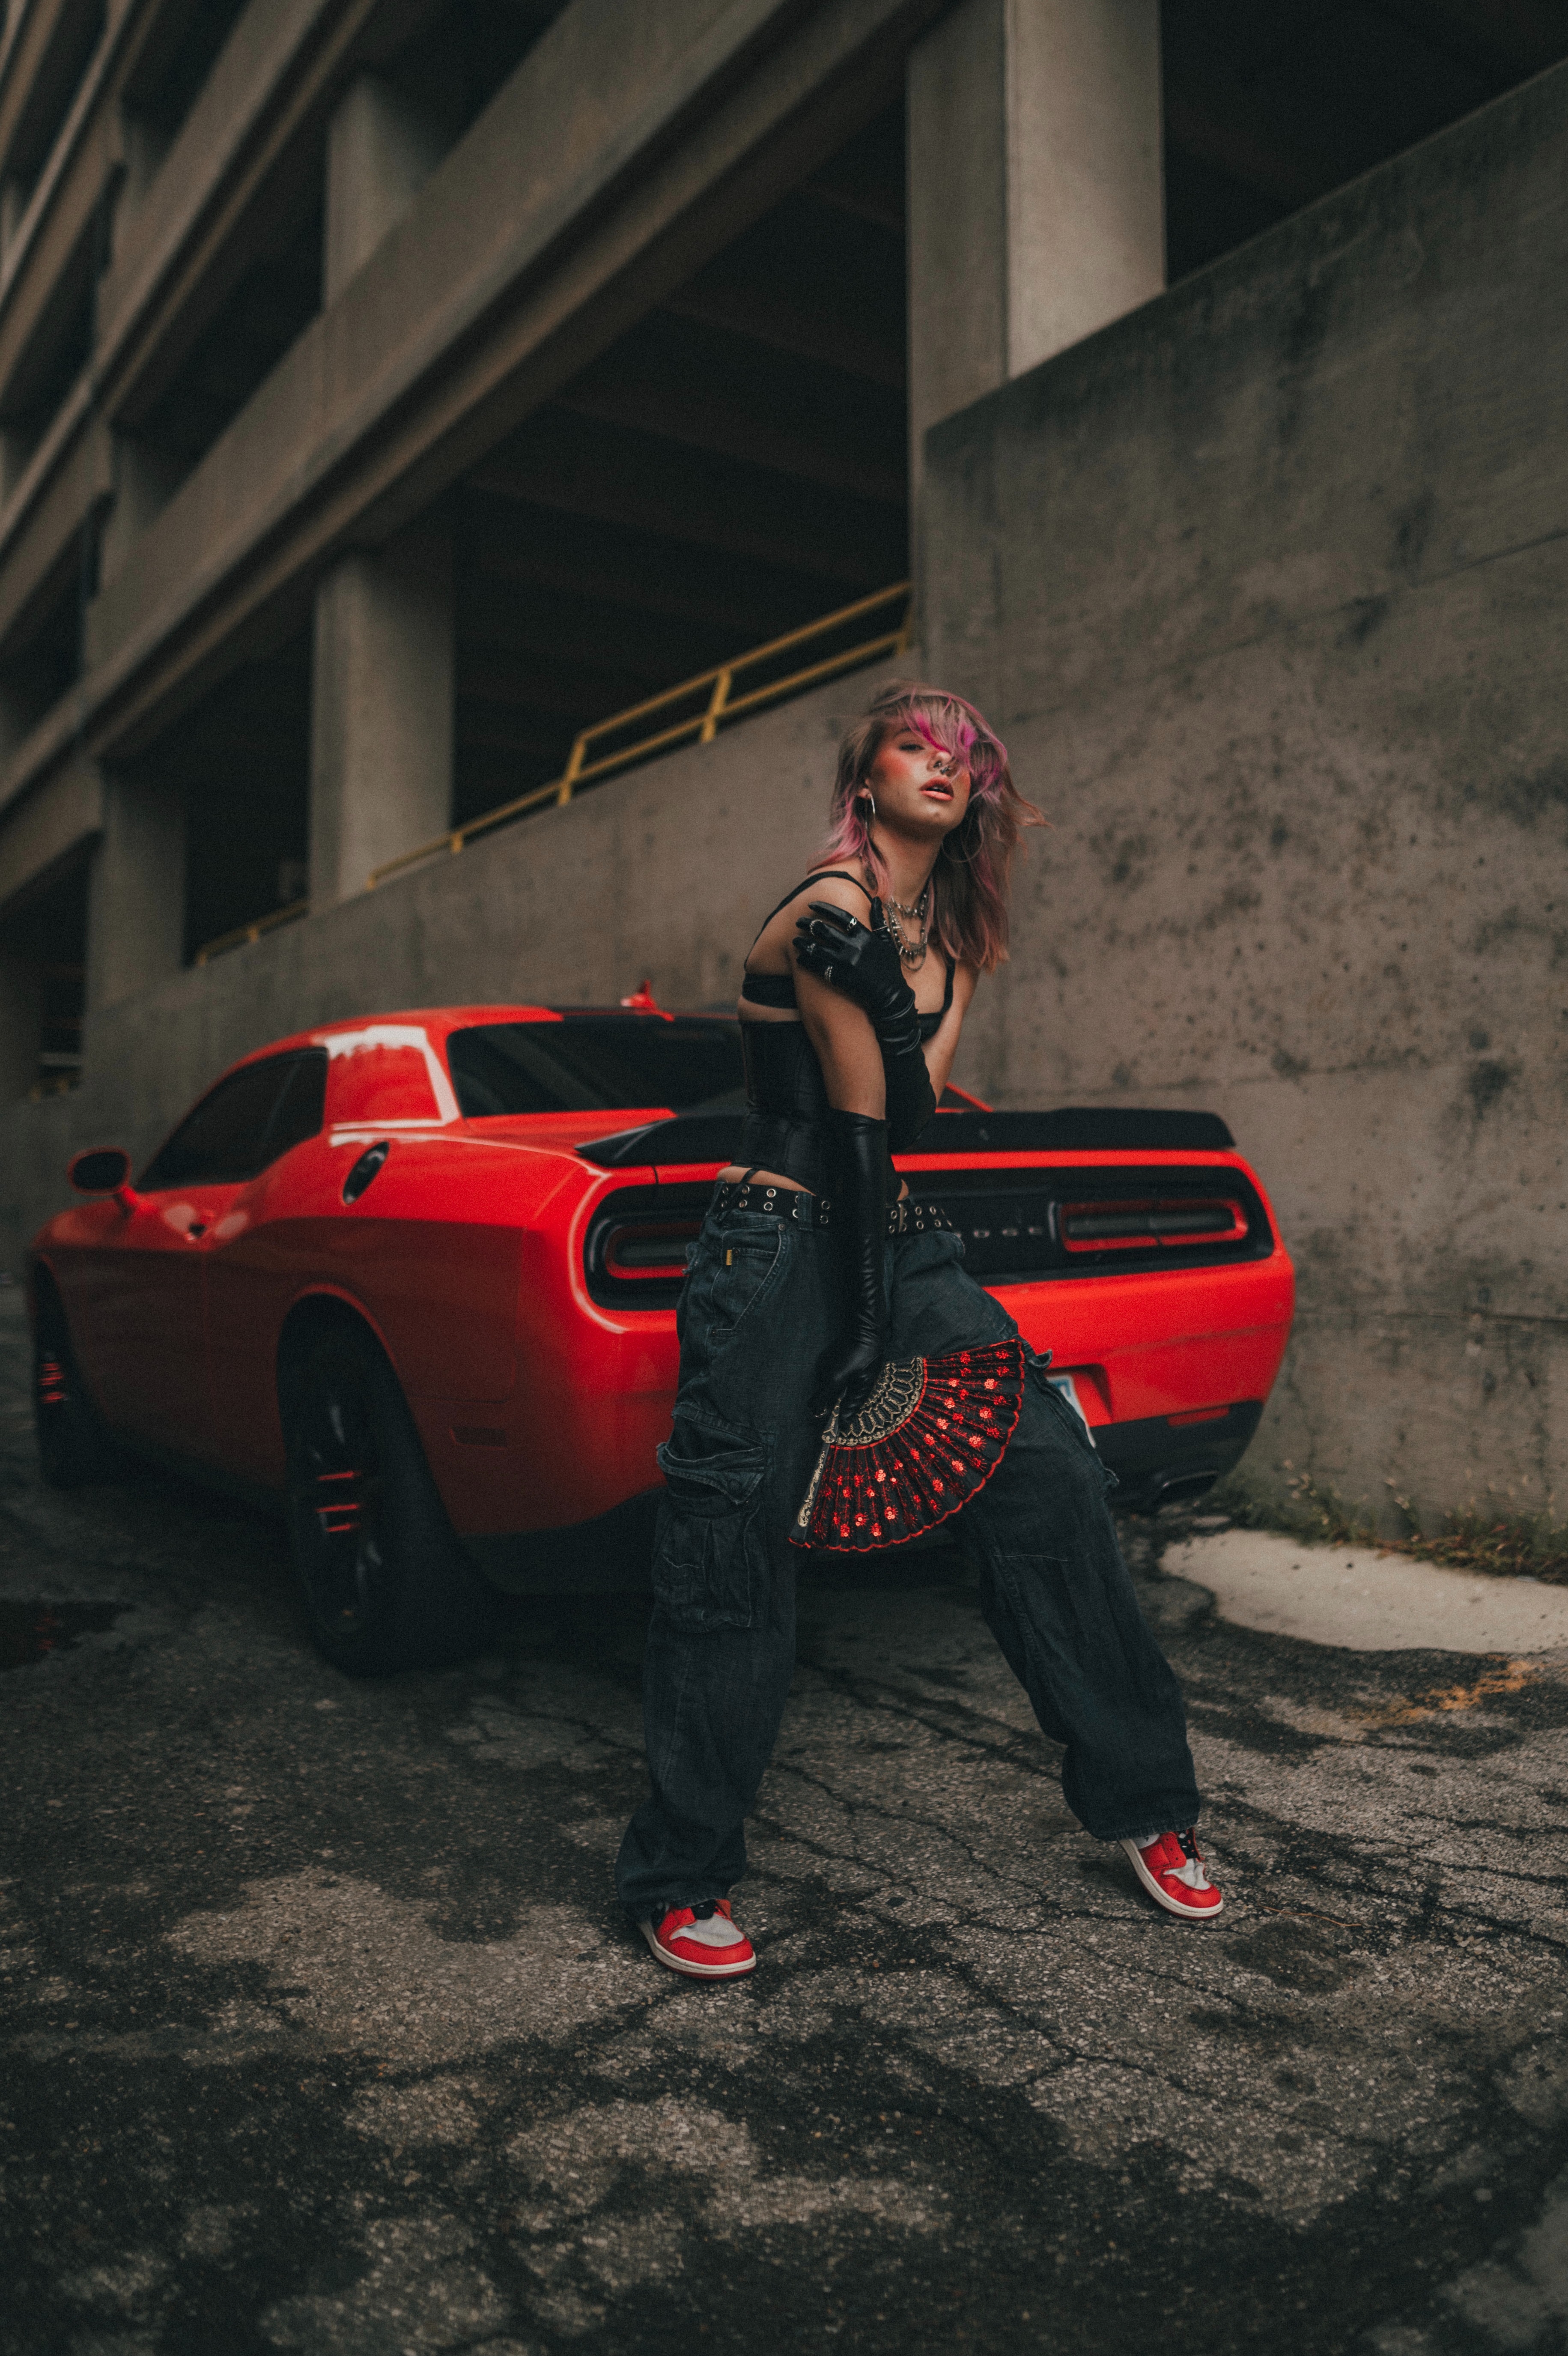
woman, tire, wheel, car, automotive lighting, hood, automotive tire, vehicle, automotive design, flash photography, motor vehicle, alloy wheel, bumper, rim, vehicle door, automotive exterior, fender, asphalt, waist, personal luxury car, Tints and shades, road, automotive wheel system, street fashion, headlamp, exhaust system, performance car, auto part, mid size car, luxury vehicle, sports car, street, darkness, eyewear, compact car, Luggage and bags, night, city car, coupe, fun, personal protective equipment, custom car